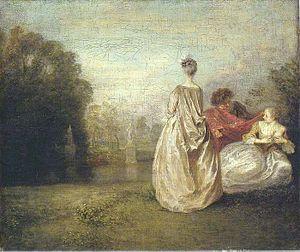
Un cousin est l'enfant de l'oncle ou de la tante d'une personne, quelle que soit la génération. Tous les descendants d'une fratrie sont cousins entre eux. Dans le langage courant, le terme « cousin » désigne souvent un cousin germain, c'est-à-dire le descendant immédiat d'une fratrie. Dans un sens plus général, on appelle parfois « cousin » tout individu avec lequel on possède au moins un ancêtre commun.